Research Triangle

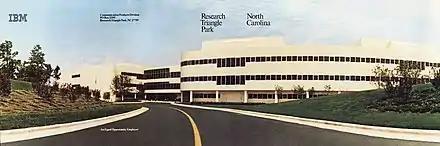
IBM Research Triangle Park facility, pictured around 1982

The region's growing high-technology community includes such companies as IBM, Lenovo, SAS Institute, Cisco Systems, NetApp, Red Hat, EMC Corporation, and Credit Suisse First Boston. In addition to high-tech, the region is consistently ranked in the top three in the U.S. with concentration in life science companies. Some of these companies include GlaxoSmithKline, Biogen Idec, BASF, Merck & Co., Novo Nordisk, Novozymes, and Pfizer. Research Triangle Park and North Carolina State University's Centennial Campus in Raleigh support innovation through R&D and technology transfer among the region's companies and research universities (including Duke University and the University of North Carolina at Chapel Hill).